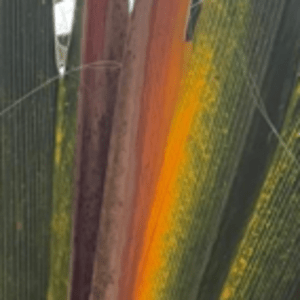
Label: Manganese Deficiency